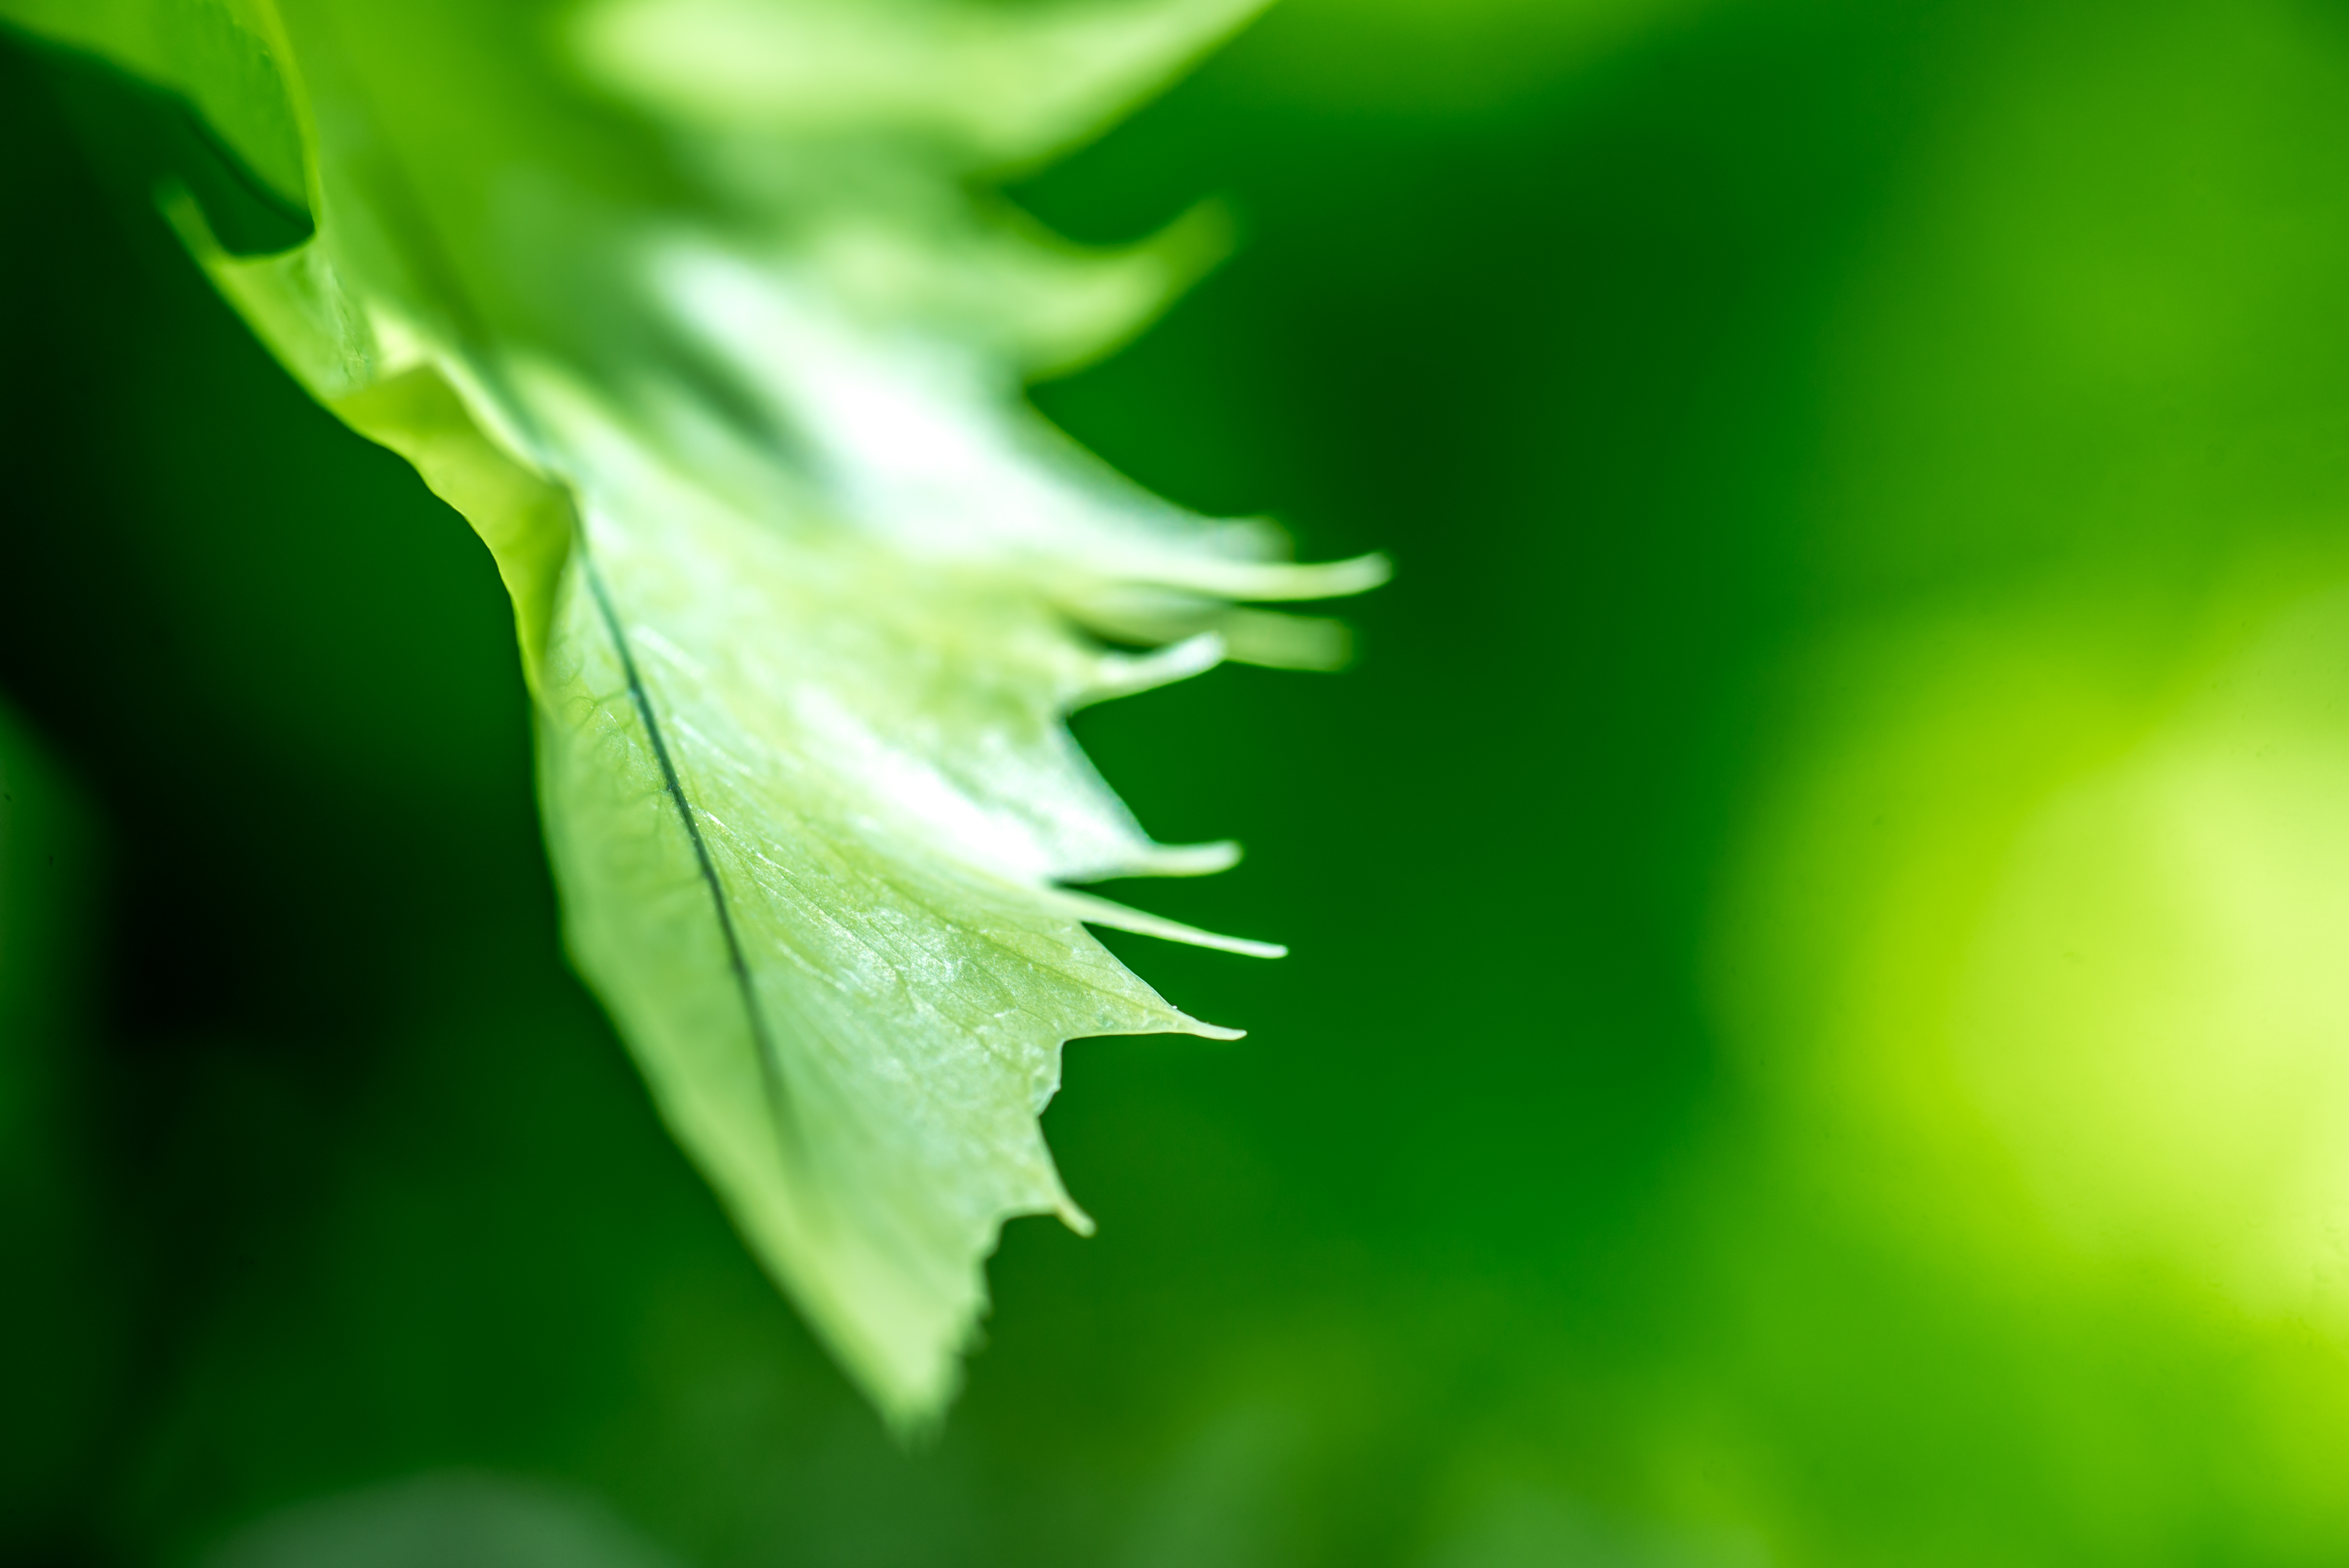
tree, nature, grass, branch, light, bokeh, plant, white, photography, sunlight, leaf, flower, photo, green, color, macro, micro, nikon, black, yellow, closeup, flora, close up, leaves, art, 105mm, raw, colorphotography, nikond600, specularlight, macro photography, flowering plant, maidenhair tree, plant stem, woody plant, computer wallpaper, land plant